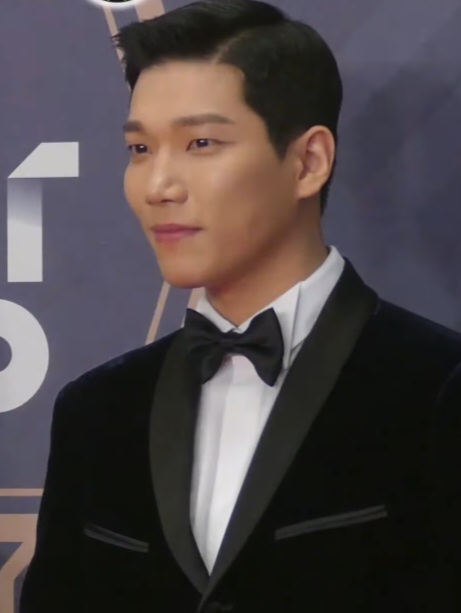
คิม คย็อง-นัม

| name = คิม คย็อง-นัม
| image = 김경남 배우.jpg
| image_upright = 1.0
| caption = คิม คย็อง-นัม ในปี พ.ศ. 2562
| birth_place = Nowon District|เขตโนวอน, โซล, เกาหลีใต้
| occupation = นักแสดง
| years_active = พ.ศ. 2555–ปัจจุบัน
| agent = King Kong by Starship
คิม คย็อง-นัม ( , เกิดวันที่ 21 ธันวาคม พ.ศ. 2532) เป็นนักแสดงชาวเกาหลีใต้ เขาเป็นที่รู้จักจากบทบาทในซีรีส์โทรทัศน์เรื่อง "Prison Playbook" (พ.ศ. 2560–2561), "Come and Hug Me" (พ.ศ. 2561), "Where Stars Land" (พ.ศ. 2561), "Special Labor Inspector" (พ.ศ. 2562), "The King: Eternal Monarch" (พ.ศ. 2563), และ "Revolutionary Sisters" (พ.ศ. 2564)
== ผลงาน ==
=== ภาพยนตร์ ===
=== ละครโทรทัศน์ ===
| class="wikitable plainrowheaders sortable"
|-
! scope="row" | ปี
! scope="row" | ชื่อ
! scope="row" | บทบาท
! scope="row" | หมายเหตุ
! scope="row" class="unsortable" |
|-
! scope="row" | 2012
| "Faith (South Korean TV series)|Faith"
| ฆาตกร
|
| style = "text-align:center" |
|-
! scope="row" | 2013–2014
| "Shining Romance"
|
|
| style = "text-align:center" |
|-
! scope="row" | 2014
| "Gap-dong"
|
|
| style = "text-align:center" |
|-
! scope="row" | 2016
| "Hello, My Twenties!"
| โอ ฮโย-จิน
| ซีซั่นที่ 1
| style = "text-align:center" |
|-
! scope="row" rowspan="2" | 2017
| "Innocent Defendant"
| เลขาผู้บริหาร
|
| style = "text-align:center" |
|-
| "Strongest Deliveryman"
| ซอง แจ
|
| style = "text-align:center" |
|-
! scope="row" | 2017–2018
| "Prison Playbook"
| อี จุน-ดอล
|
| style = "text-align:center" |
|-
! scope="row" rowspan="4" | 2018
| "Exit (South Korean TV series)|Exit"
| ฮง กี-ชอล
|
| style = "text-align:center" |
|- 
| "Come and Hug Me"
| ยุน ฮย็อน-มู
|
| style = "text-align:center" |
|-
| "About Time (TV series)|About Time"
| เจ้าหน้าที่ตำรวจ
| นักแสดงรับเชิญ
| style = "text-align:center" |
|-
| "Where Stars Land"
| โอ แด-กิ
|
| style = "text-align:center" |
|-
! scope="row" rowspan="2" | 2019
| "Special Labor Inspector"
| ชอน ด็อก-กู
| นักแสดงหลักครั้งแรก
| style = "text-align:center" |
|-
| "Birthday Letter"
| กู จี-อุง
|
| style = "text-align:center" |
|-
! scope="row" | 2020
| "The King: Eternal Monarch"
| คัง ชิน-แจ / คัง ฮย็อน-มิน
|
| style = "text-align:center" |
|-
! scope="row" | 2021
| "Revolutionary Sisters"
| ฮัน เย-ซึล
|
| style = "text-align:center" |
|-
! scope="row" | 2021–2022
| "The One and Only (South Korean TV series)|The One and Only"
| มิน อู-ชอน
|
| style = "text-align:center" |
|-
! scope="row" | 2024
| "Connection (TV series)|Connection"
| ว็อน จอง-ซู
|
| style = "text-align:center" |
|
== ผลงานเพลง ==
=== อัลบั้ม ===
| class="wikitable plainrowheaders" style="text-align:center"
! scope="col" | ชื่อ
! scope="col" | ปี
! อัลบั้ม
|-
! scope="row" | "Okidokiya (Rock Ver.)"
| 2021
| "Revolutionary Sisters OST Part 9"
|
== รางวัลและการเสนอชื่อเข้าชิง ==
| class="wikitable"
|-
! scope="col" | ปี
! รางวัล
! scope="col" | หมวดหมู่
! ผลงานที่ได้รับการเสนอชื่อ
! scope="col" | ผลลัพธ์
|-
| rowspan = "2" | 2018
| 2018 MBC Drama Awards|MBC Drama Awards
| Best New Actor
| "Come and Hug Me"
|
|-
| 2018 SBS Drama Awards|SBS Drama Awards || Best Supporting Actor || "Where Stars Land" ||
|-
| rowspan = "2" | 2019
| rowspan = "2" | 2019 MBC Drama Awards|MBC Drama Awards
| Excellence Award, Actor in a Monday-Tuesday Miniseries
| rowspan = "2" | "Special Labor Inspector"
|
|-
| Best One-minute Couple Award
|
|-
| 2021
| 2021 KBS Drama Awards|KBS Drama Awards
| rowspan = "2" | Excellence Award, Actor in a Serial Drama
| rowspan = "2" | "Revolutionary Sisters"
|
|-
| 2022
| 8th APAN Star Awards
|
|
== อ้างอิง ==
== แหล่งข้อมูลอื่น ==
*
*
*
*
หมวดหมู่:นักแสดงเกาหลีใต้
หมวดหมู่:นักแสดงภาพยนตร์ชายชาวเกาหลีใต้
หมวดหมู่:นักแสดงละครโทรทัศน์ชายชาวเกาหลีใต้
หมวดหมู่:นักแสดงชายจากโซล